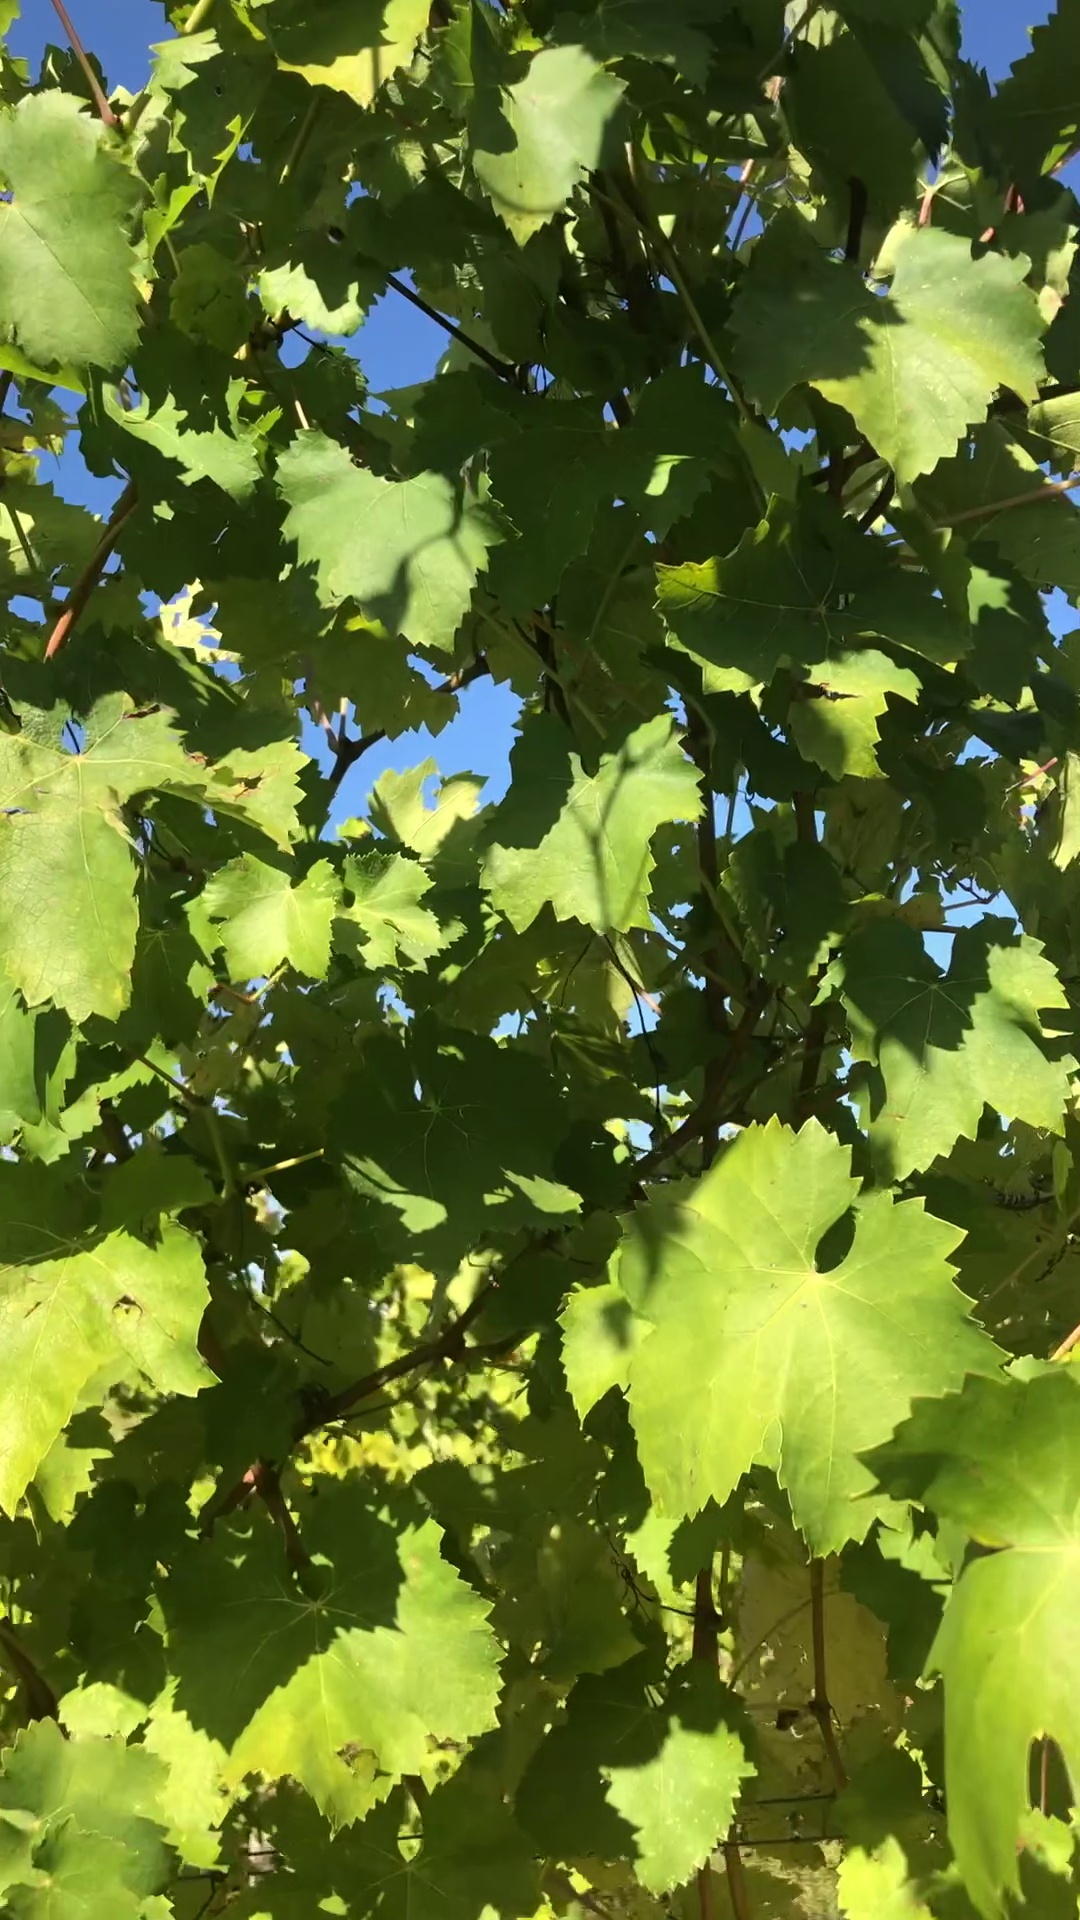
Label: healthy